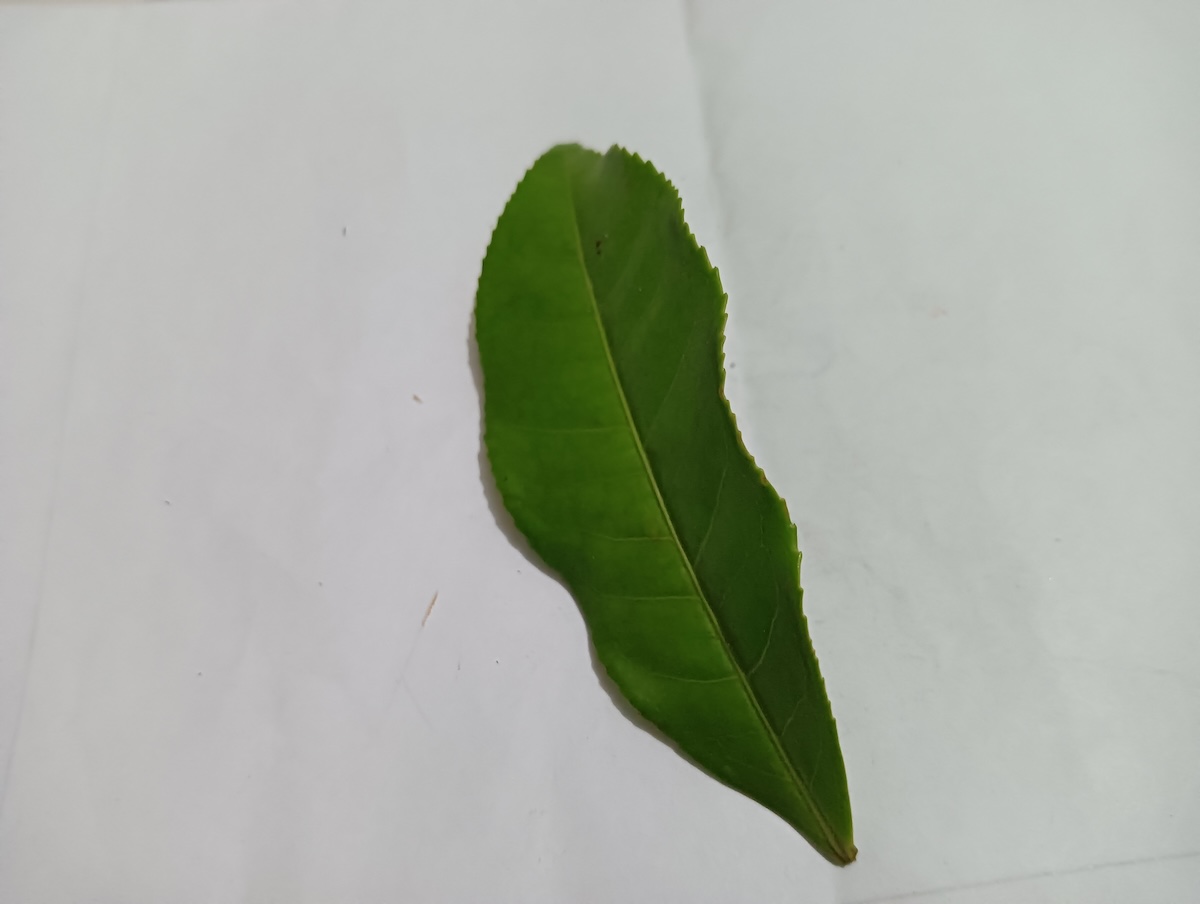
Label: Healthy leaf